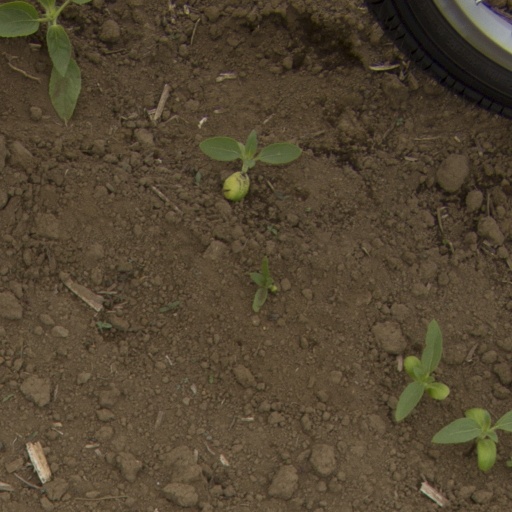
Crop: Jerusalem artichoke